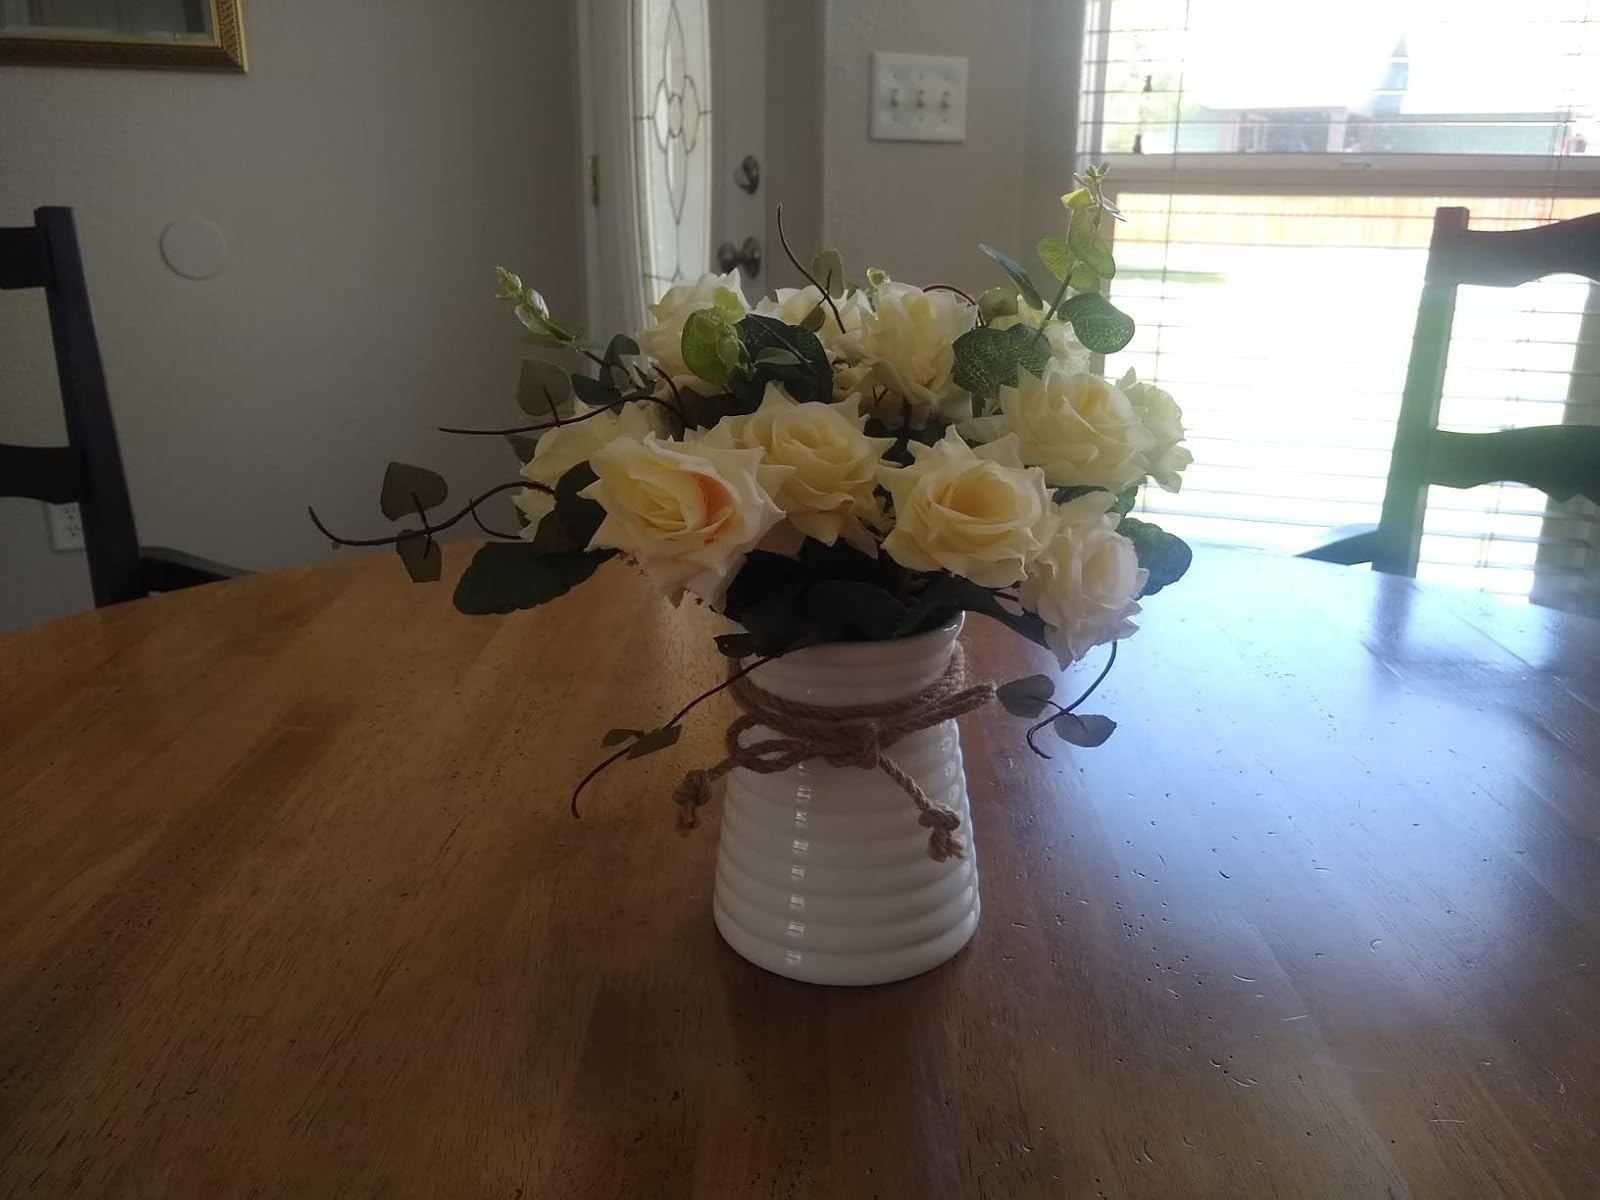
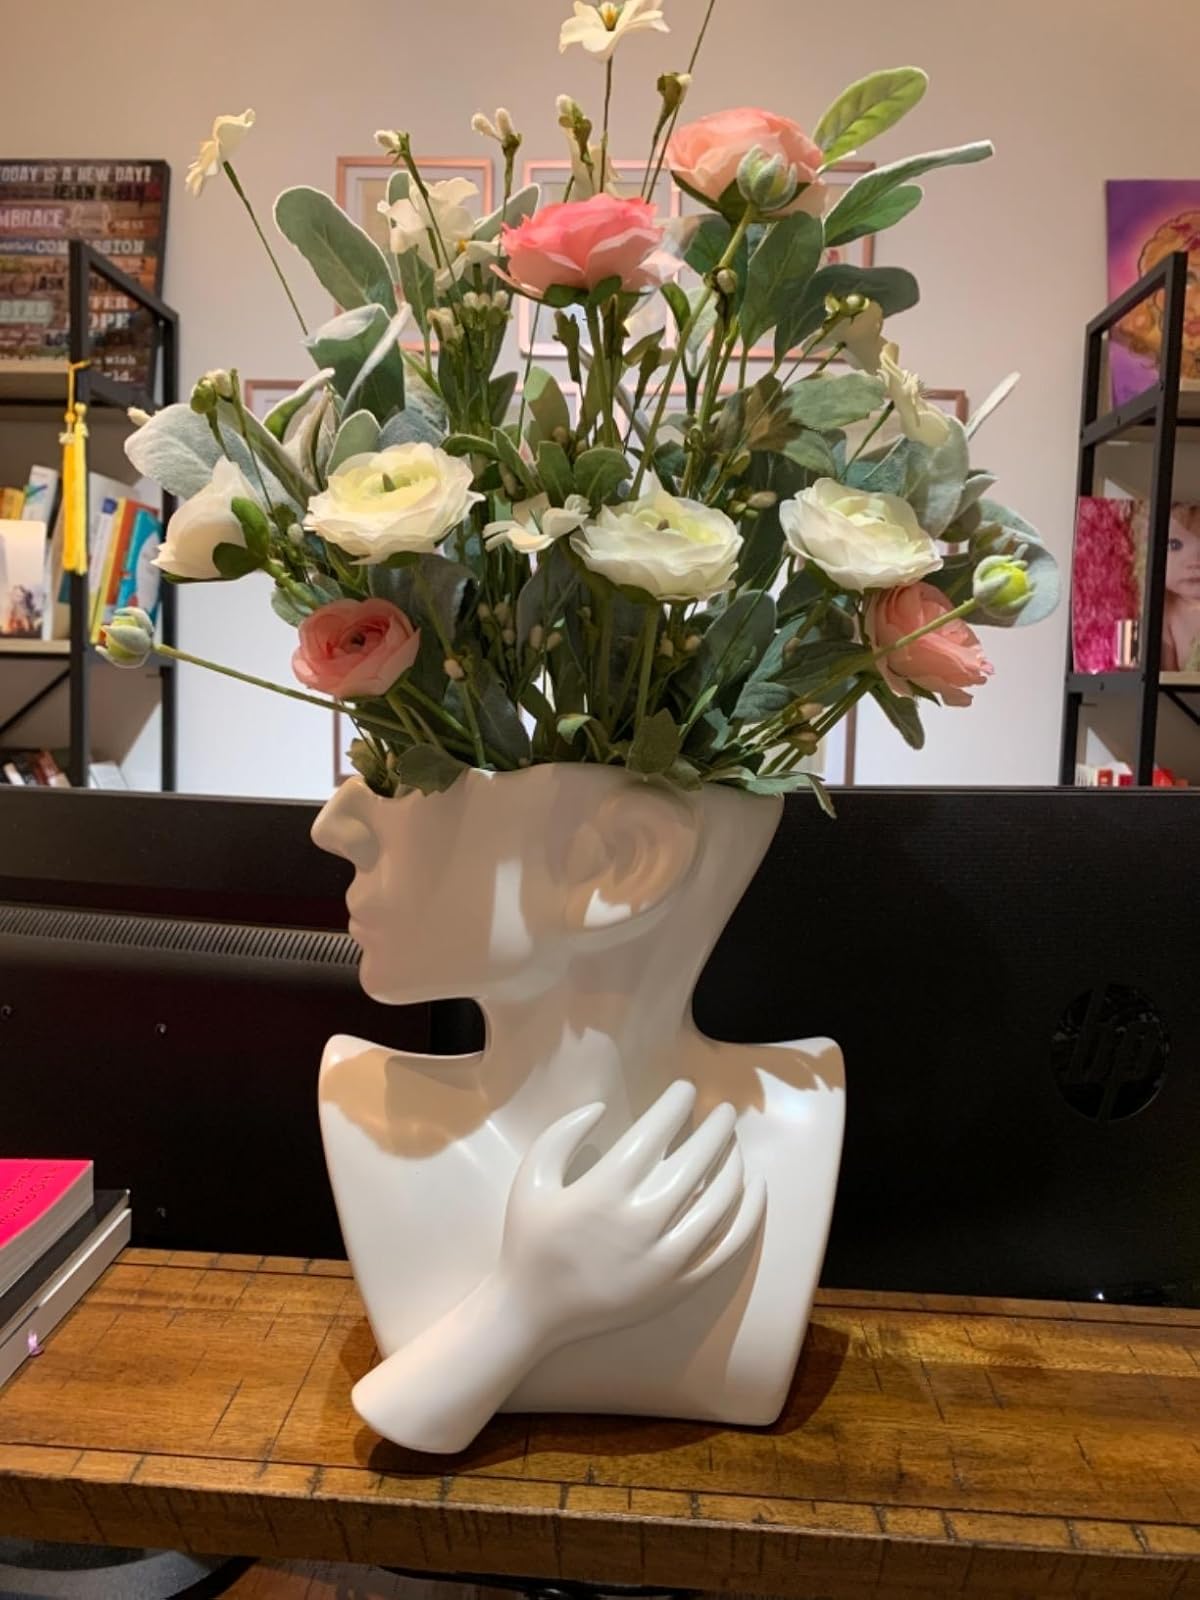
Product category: vase
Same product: no